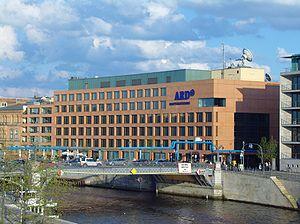
ARD, abréviation d'Arbeitsgemeinschaft der öffentlich-rechtlichen Rundfunkanstalten der Bundesrepublik Deutschland, est un groupement public de neuf radiodiffuseurs régionaux allemands.